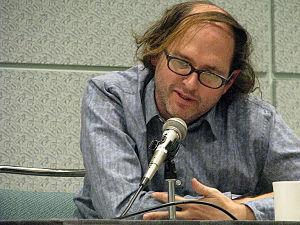
Daniel Waters est un réalisateur et scénariste américain, né le 10 novembre 1962 à Cleveland, dans l'Ohio.